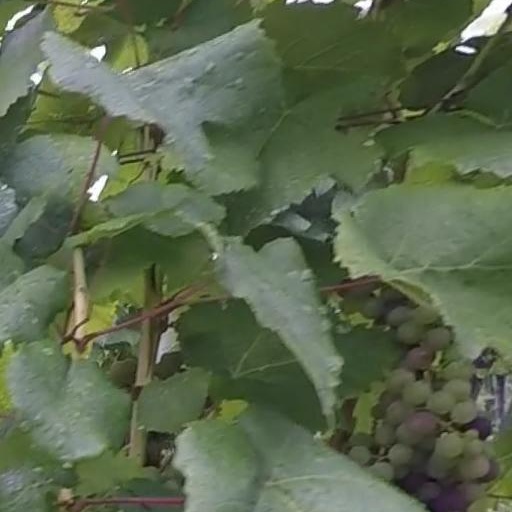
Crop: grape